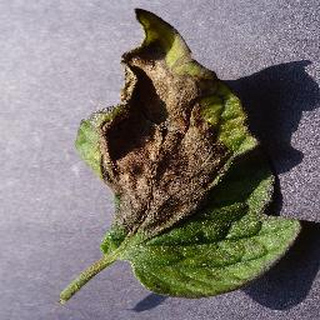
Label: tomato_late_blight